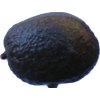
Label: black_avocado